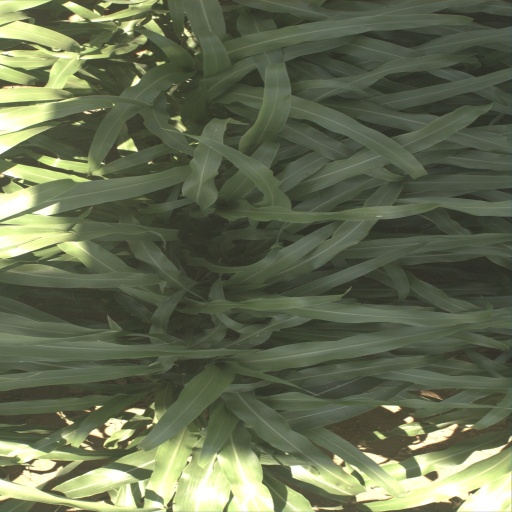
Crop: sorghum